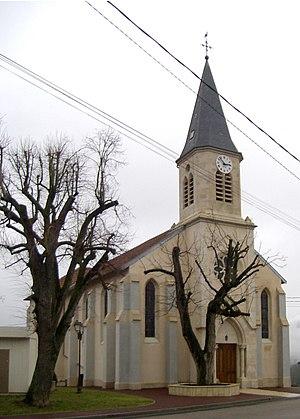
L'église Saint-Rémy à Xeuilley
Xeuilley est une commune française située dans le département de Meurthe-et-Moselle, en région Grand Est.